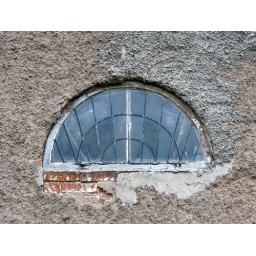
Window detail in a building near the church